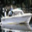
Label: ship